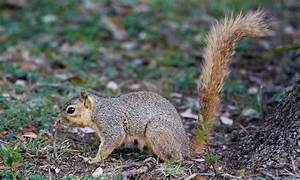
Label: scoiattolo